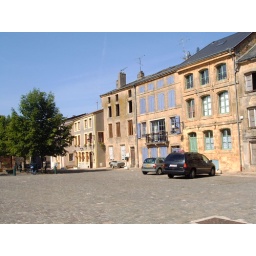
Montmedy vesting opgericht door Karel V 1550. Ingenomen door Louis XIV in 1656 na belegering van 2 maanden